Yaogan

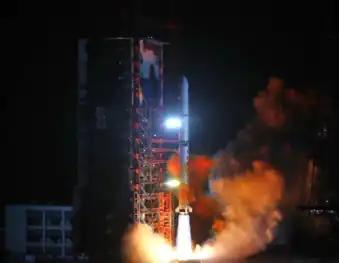
Launch of Yaogan-36 on 27 November 2022

In response to Taiwanese President Lee Teng-hui's visit to the United States in 1995, the PRC initiated the Third Taiwan Strait Crisis conducting high-profile missile tests, amphibious landing drills, and troop staging in Fujian Province, across the strait from the island of Taiwan. The United States government responded to the PRC's escalation by deploying the largest American show of force since the Vietnam War including sending two American carrier battle groups which effectively forced the PRC to deescalate. Since then, the PLA has committed to design and field advanced anti-ship missile systems including the Dong Feng 21 and has deployed nearly sixty maritime surveillance satellites using electronic intelligence (ELINT) to locate, identify, and track adversarial vessels to support targeting.